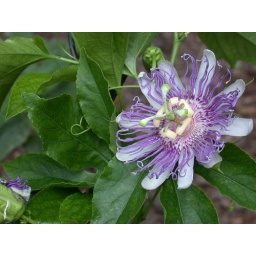
All photos of flowers in my wife's garden in Raleigh, NC. Photos resized to make good computer wallpaper.